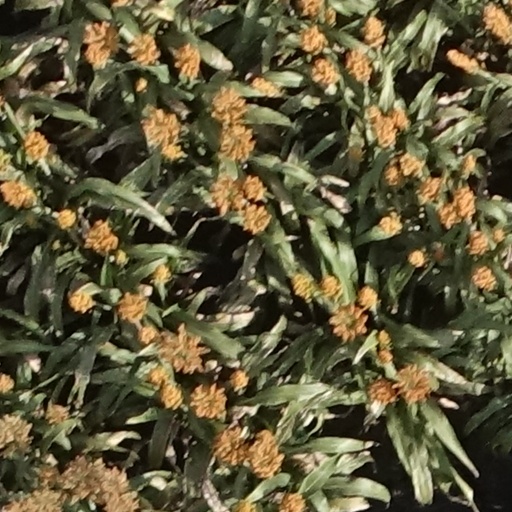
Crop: sorghum